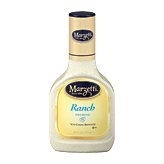
Item Name: Marzetti Ranch Salad Dressing, 16 fl oz
Value: 16.0
Unit: Fl Oz

Price: 9